Leonardo da Vinci

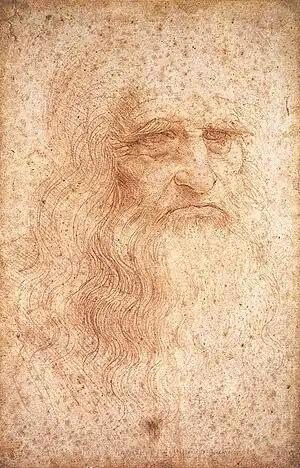
Presumed self-portrait of Leonardo at the Royal Library of Turin, Italy

Leonardo first gained attention for his work on the "Baptism of Christ", painted in conjunction with Verrocchio. Two other paintings appear to date from his time at Verrocchio's workshop, both of which are Annunciations. One is small, long and high. It is a "predella" to go at the base of a larger composition, a painting by Lorenzo di Credi from which it has become separated. The other is a much larger work, long. In both Annunciations, Leonardo used a formal arrangement, like two well-known pictures by Fra Angelico of the same subject, of the Virgin Mary sitting or kneeling to the right of the picture, approached from the left by an angel in profile, with a rich flowing garment, raised wings and bearing a lily. Although previously attributed to Ghirlandaio, the larger work is now generally attributed to Leonardo.